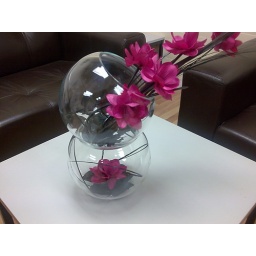
silk flower in fish bowl arrangement